Louis Massignon

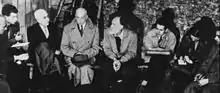
People fasting against torture during the Algeria War, Paris, 1957 (Lanza del Vasto, Louis Massignon, and others).

After World War II, while still remaining active as a scholar, his focus of attention shifted to political action to help Muslims and Arab Christians. In this he followed the model of Mahatma Gandhi, whose work he studied later in his life and considered a saint, and his principles of non-violent action (ahimsa and satyagraha). (He was also president of the Amis de Gandhi association.) He made it clear that he did not hope for success in all his areas of action, but that, first and foremost, he wanted to bear witness to Truth and Justice, just as Jesus Christ had done.